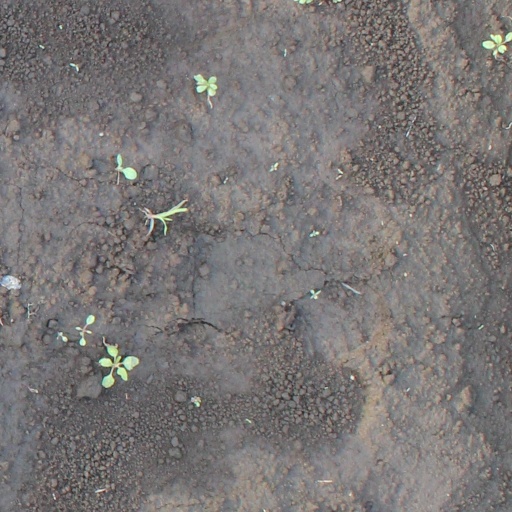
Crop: soybean